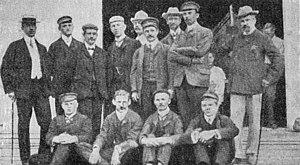
Groupe de concurrents allemands aux Jeux olympiques de 1904, à Saint-Louis